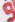
Number: 9